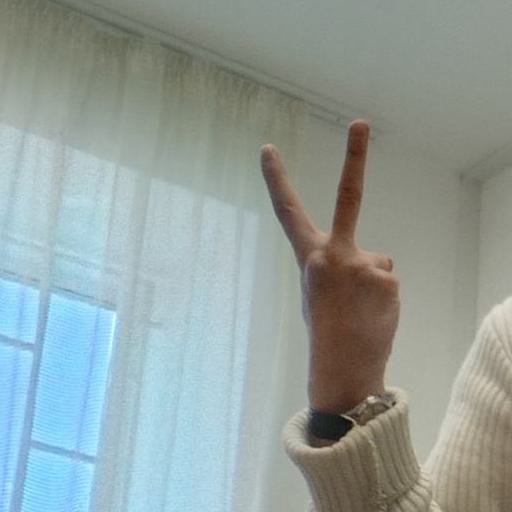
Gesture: peace_inverted